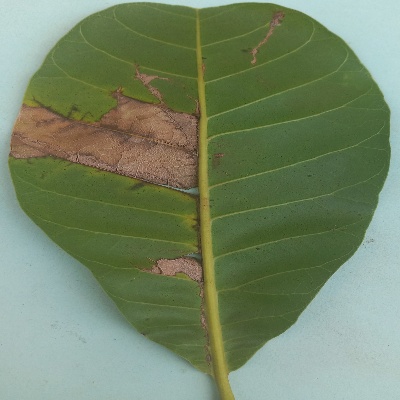
Crop: Cashew
Condition: anthracnose